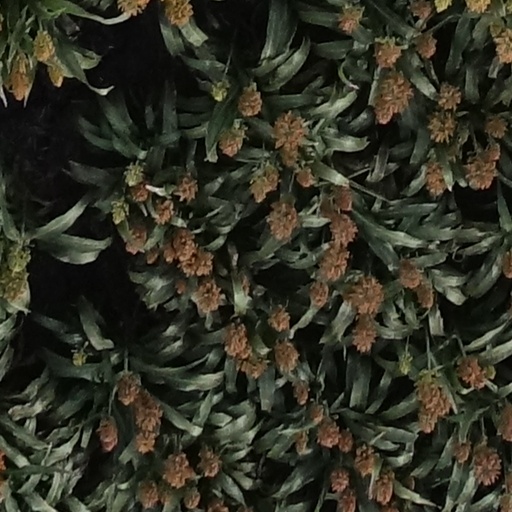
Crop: sorghum